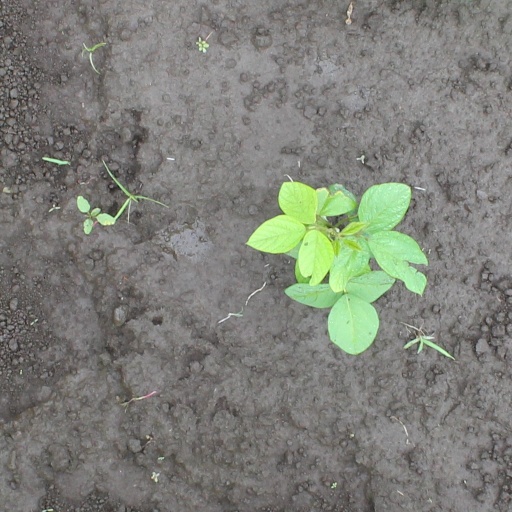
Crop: soybean